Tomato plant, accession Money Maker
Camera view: bottom (45 deg); turntable rotation: 210 degrees
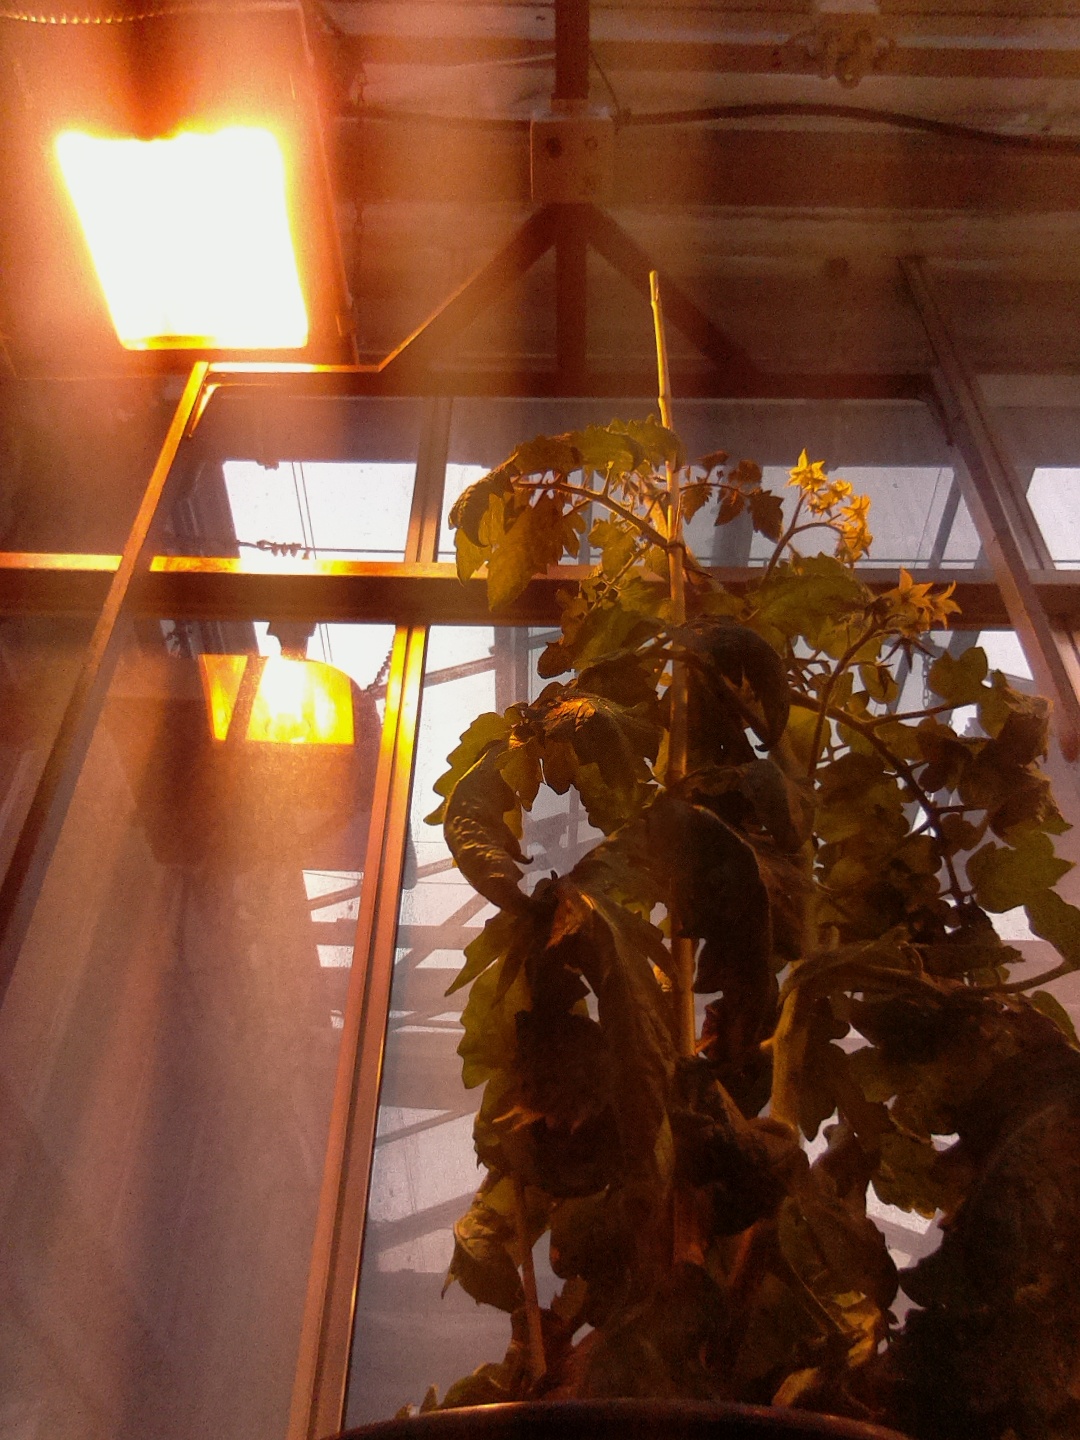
BBCH growth stage 67: Full flowering, 70%-80% of flowers open, more petals falling